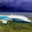
Label: airplane